Waffen-SS

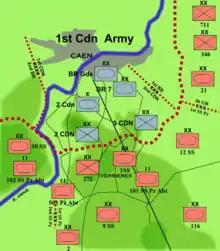
The starting lines of Operation Spring. "Waffen-SS" units identified are the 1st, 9th, 10th, and 12th "SS" Divisions and the 101st and 102nd SS Heavy Panzer Battalions.

Himmler's military formations at the outbreak of the war comprised several subgroups that would become the basis of the "Waffen-SS":